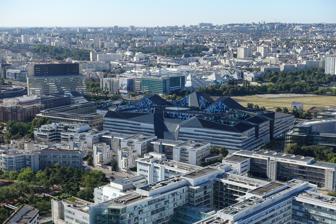
Building: Hexagone Balard
Country: France
Year built: 2015
French Ministry of Armed Forces headquarters in Paris Hexagone Balard Hexagone Balard in 2016 General information Status Completed Location Paris Coordinates 48°50′08″N 2°16′34″E / 48.83556°N 2.27611°E / 48.83556; 2.27611 Current tenants Ministry of the Armed Forces Construction started 2012 ; 13 years ago ( 2012 ) Completed 5 November 2015 ; 9 years ago ( 2015-11-05 ) Cost €4.2 billion Owner French Republic Dimensions Other dimensions 420 000 m² Technical details Floor area 13.5 ha Hexagone Balard ( French pronunciation: [ɛɡzaɡɔn balaʁ] ) is the headquarters of the French Armed Forces and the Ministry of the Armed Forces . Inaugurated in 2015, more than 9,300 personnel from the French Army , French Navy , French Air and Space Force and Direction générale de l'armement have moved into this 165,000 m 2 (1,780,000 sq ft) white opaque glass-fronted building, on 41 acres (17 ha), from previously separate headquarters for each service branch.  It cost 4.2 billion euros to build. History In 2011, the French Government awarded the  Opale-Défense consortium a contract, for financing, designing, constructing, operating, and maintaining the complex for thirty years. Agence Nicolas Michelin & Associés designed the seven-story command and control center, on a former army air base near the Balard (Paris Métro) in the 15th arrondissement . As a military base, the command of the site is handed over to the Major General of the Defence Staff , deputy to the Chief of the Defence Staff . Personnel transferred from historic buildings in central Paris to this site in the south of the city, excepting the Defence Minister who remains in central Paris. Half of the complex is renovation, including an old navy building, designed in 1934 by Gustave and Auguste Perret. The complex boasts a real drawbridge, interior gardens, missile-strike-resisant walls and an underground operational room. Appearance Images of the complex (as well as all military-related and sensitive government buildings in France) can't be seen on Bing Maps , Google Maps , Google Earth , and Google Street View for national security reasons, yet Here WeGo , and Yandex Maps do not censor the satellite image. Only the faceted roof is visible from the elevated ring road . It has the largest solar panel roof in Paris. Headquarters The complex serves as the primary headquarters of the Armed Forces. As such, the entirety of the command structure of the military is housed here: Chief of the Defence Staff Major General of the Defence Staff Chief of Staff of the Army Major General of the Army Chief of Staff of the Navy Major General of the Navy Chief of Staff of the Air and Space Force Major General of the Air and Space Force However, the civil administration of the Ministry and the Minister are still headquartered at the Hôtel de Brienne in the 7th arrondissement of Paris. References